Tutt Brothers

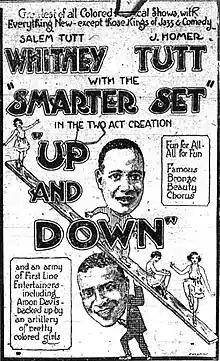

One of the Brothers' main productions was a musical farce called "George Washington Bullion". Starring Whitney as a tobacco plantation owner, it was popular with audiences and ran for two decades. Their musical "Oh Joy!" played on Broadway for four weeks. It had originally starred Ethel Waters when performed in Boston. But when the only theatre space the Brothers could find in New York City was on a tennis court under a tent, Waters pulled out and was replaced by Ethel Williams. Both of the brothers performed in Marc Connelly's play "The Green Pastures" (1930).